Tableau vivant

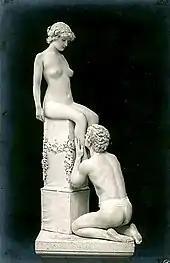
Tableau vivant featuring Olga Desmond and Adolf Salge, around 1908

Before radio, film and television, were popular forms of entertainment, even in American frontier towns. Before the age of colour reproduction of images, the was sometimes used to recreate artworks on stage, based on an etching or sketch of a painting. This could be done as an amateur venture in a drawing room, or as a more professionally produced series of presented on a theatre stage, one following another, usually to tell a story without requiring all the usual trappings and production of a full theatre performance. They thus influenced the form taken by later Victorian and Edwardian era magic lantern shows, and perhaps also sequential narrative comic strips (which first appeared in modern form in the late 1890s).